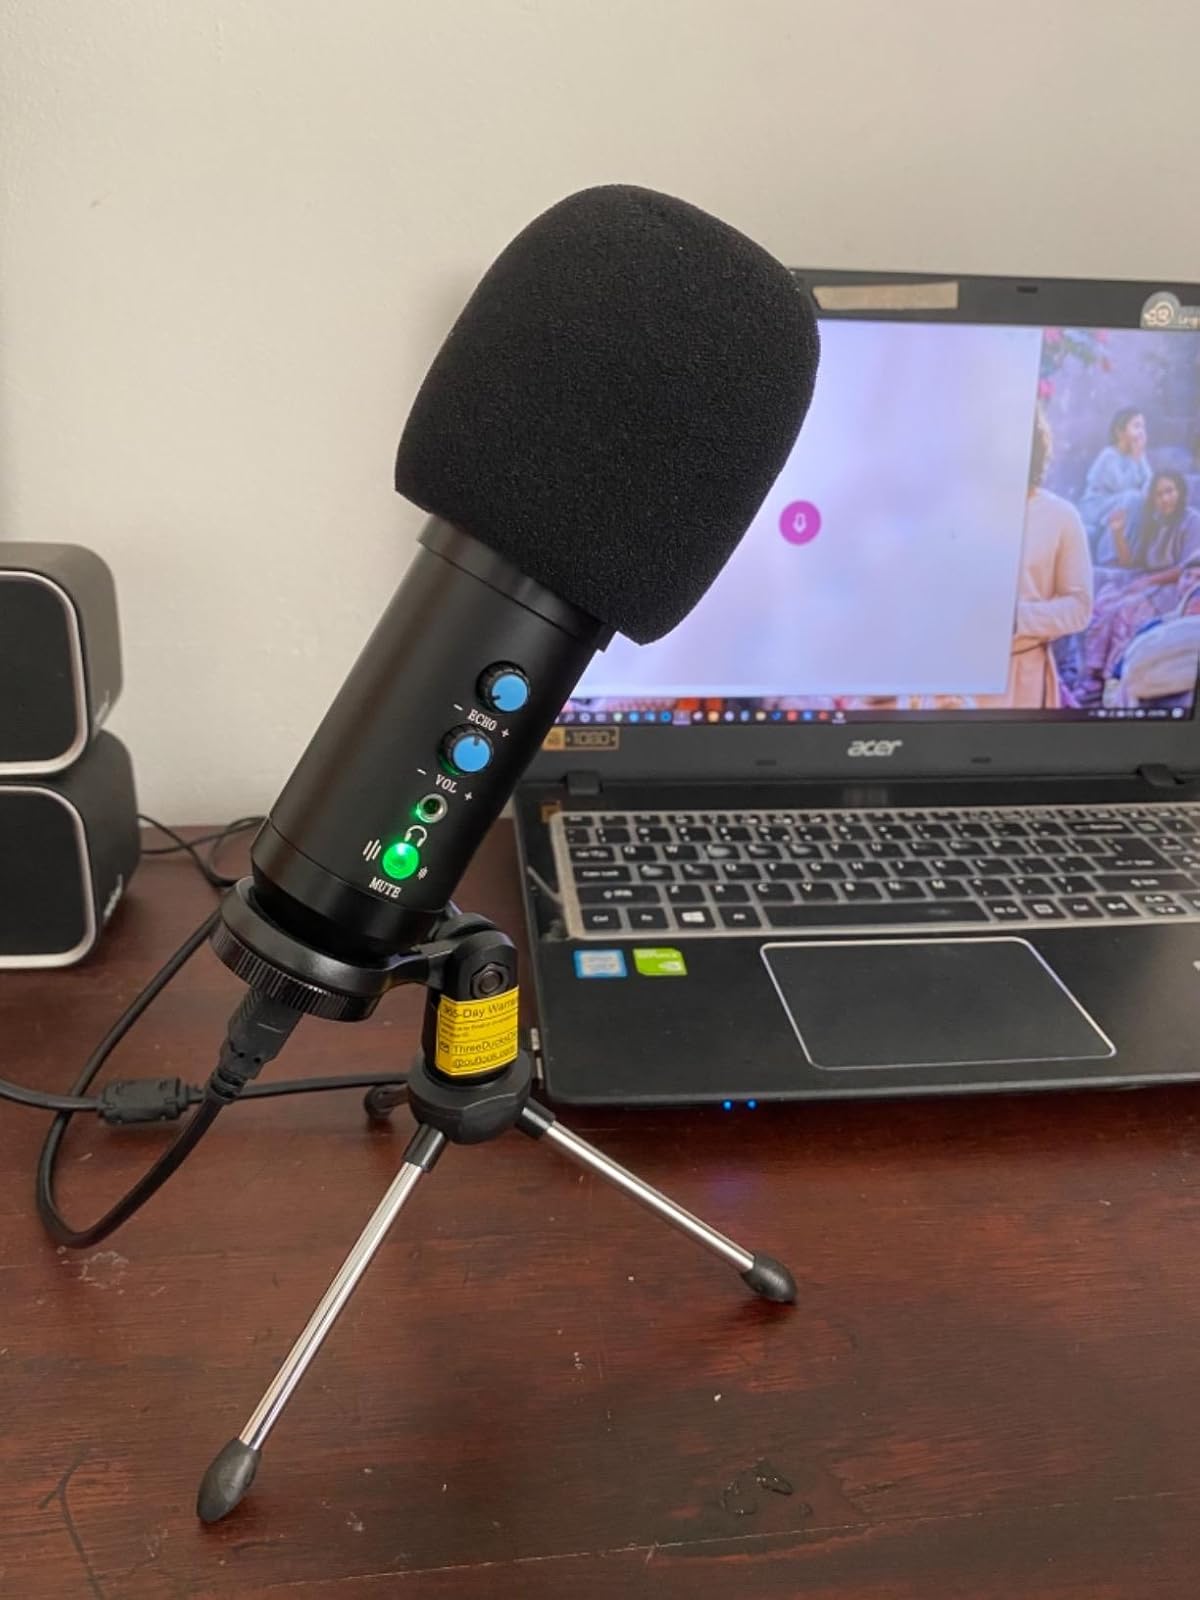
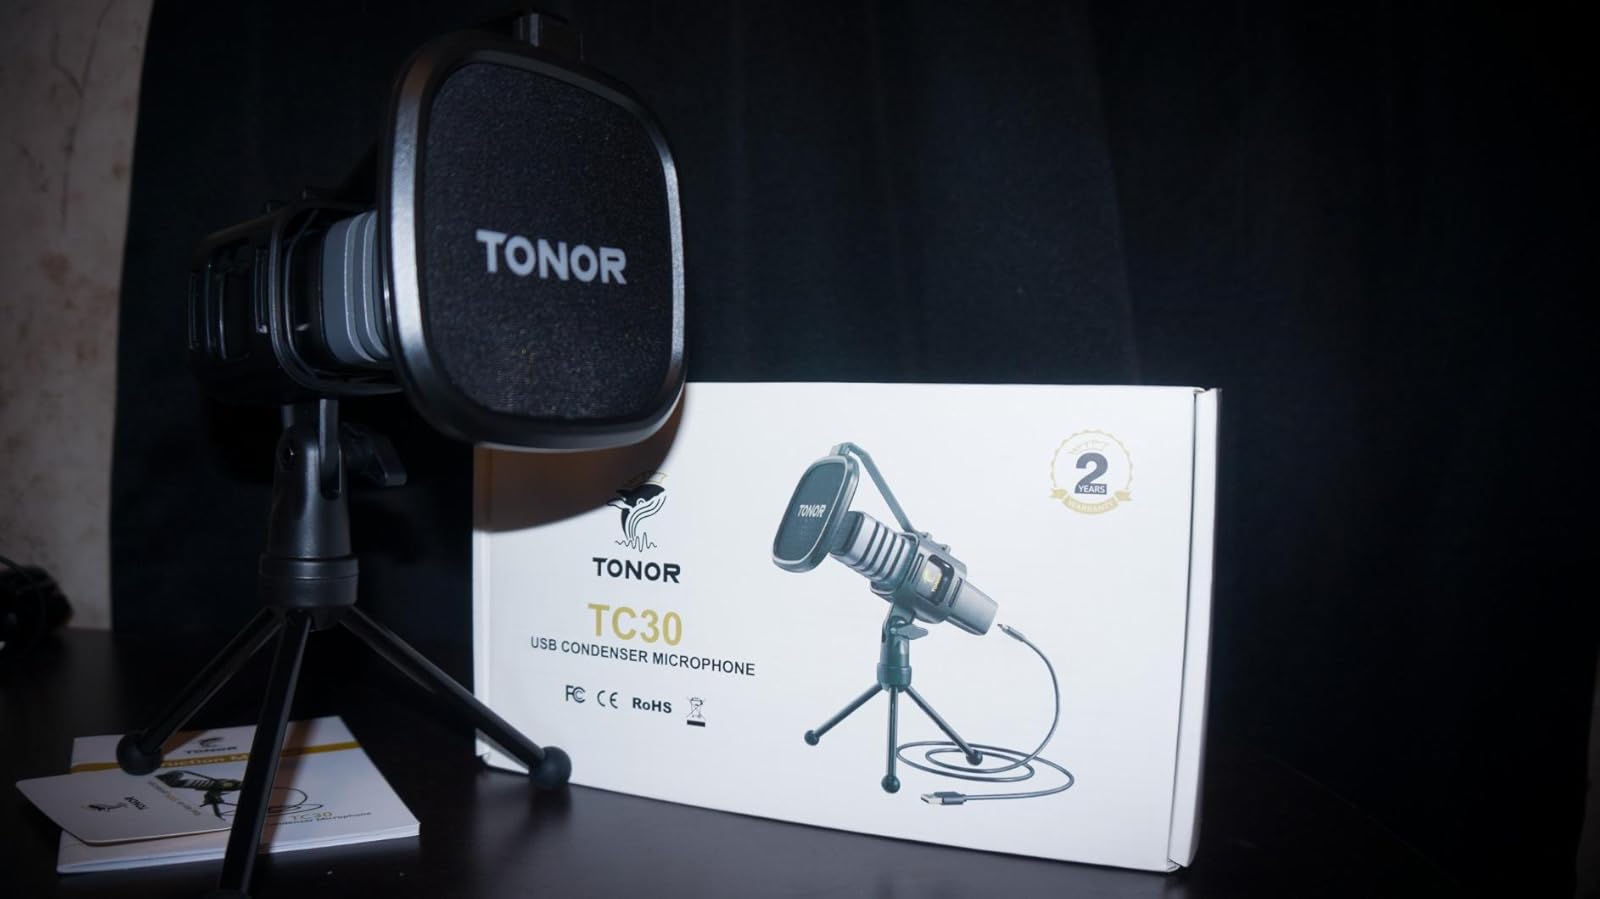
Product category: microphone
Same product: no